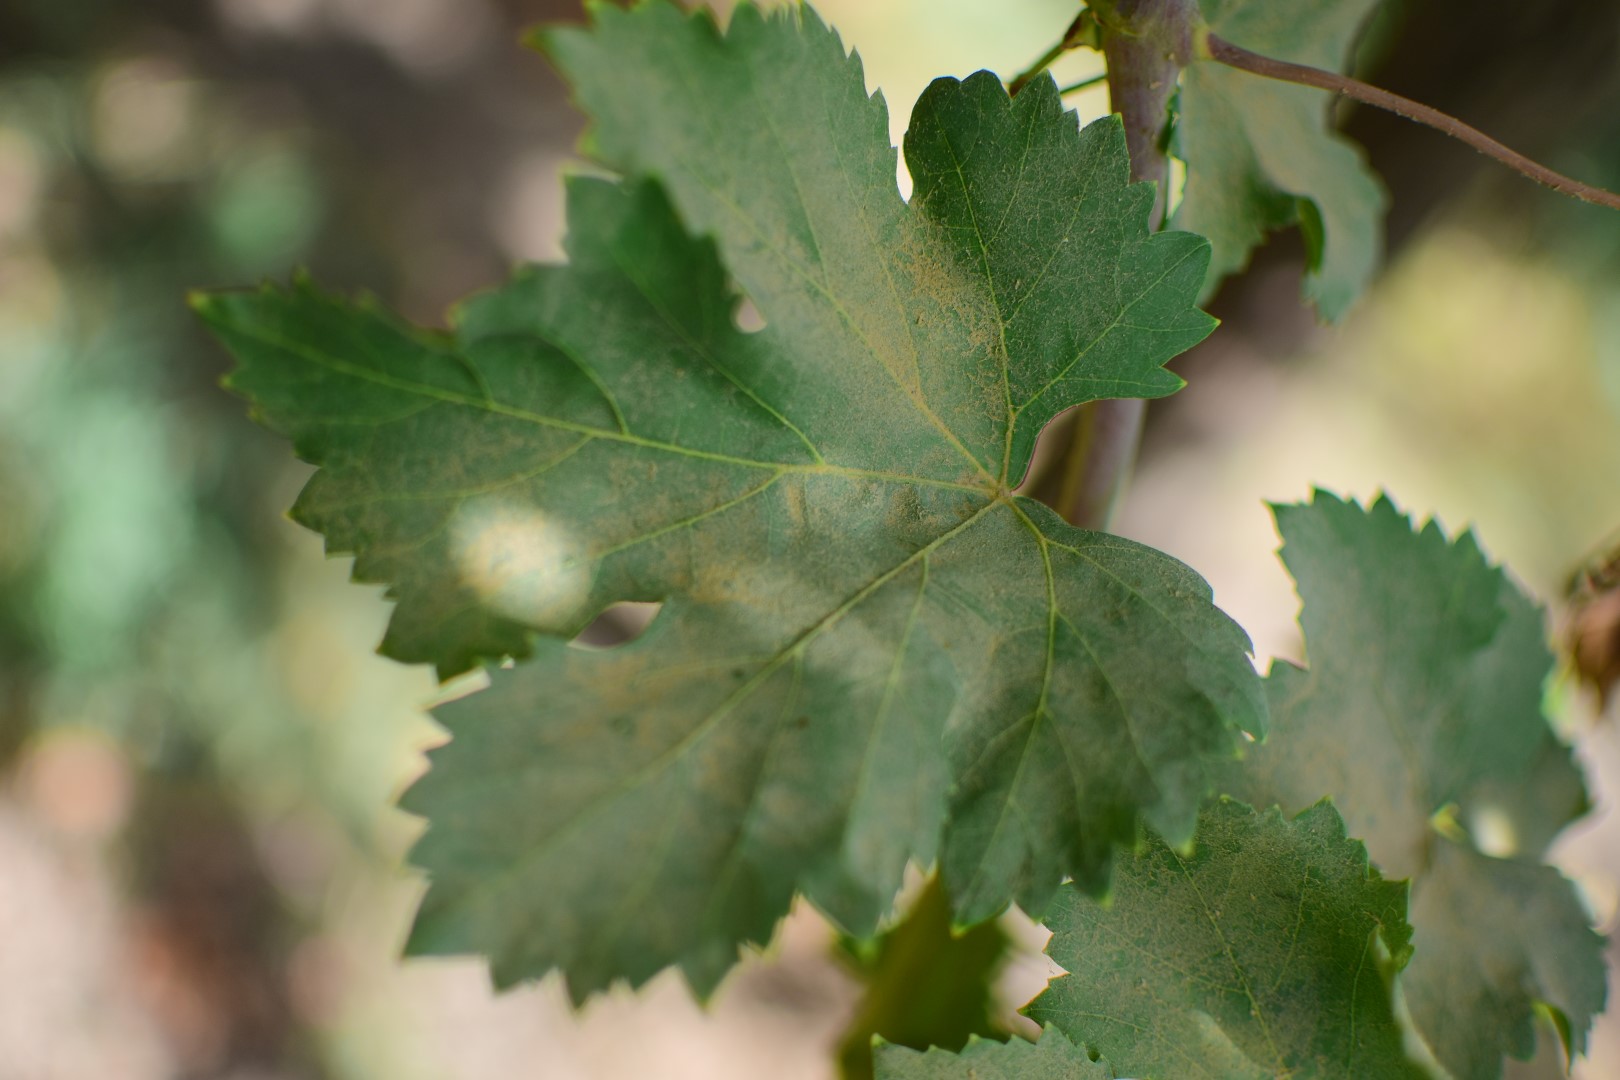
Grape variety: Shdah